The Hollow Tree Snowed-In Book

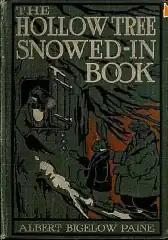
First edition cover (pub. Harper & Brothers)

The Hollow Tree Snowed-In Book is a children's book of short stories written by Albert Bigelow Paine and illustrated by J. M. Condé. It was published by Harper & Brothers in 1910. The book contains the continued tales of the 'Coon, the 'Possum, and the Old Black Crow, who live in the Hollow Tree in the Deep Woods.